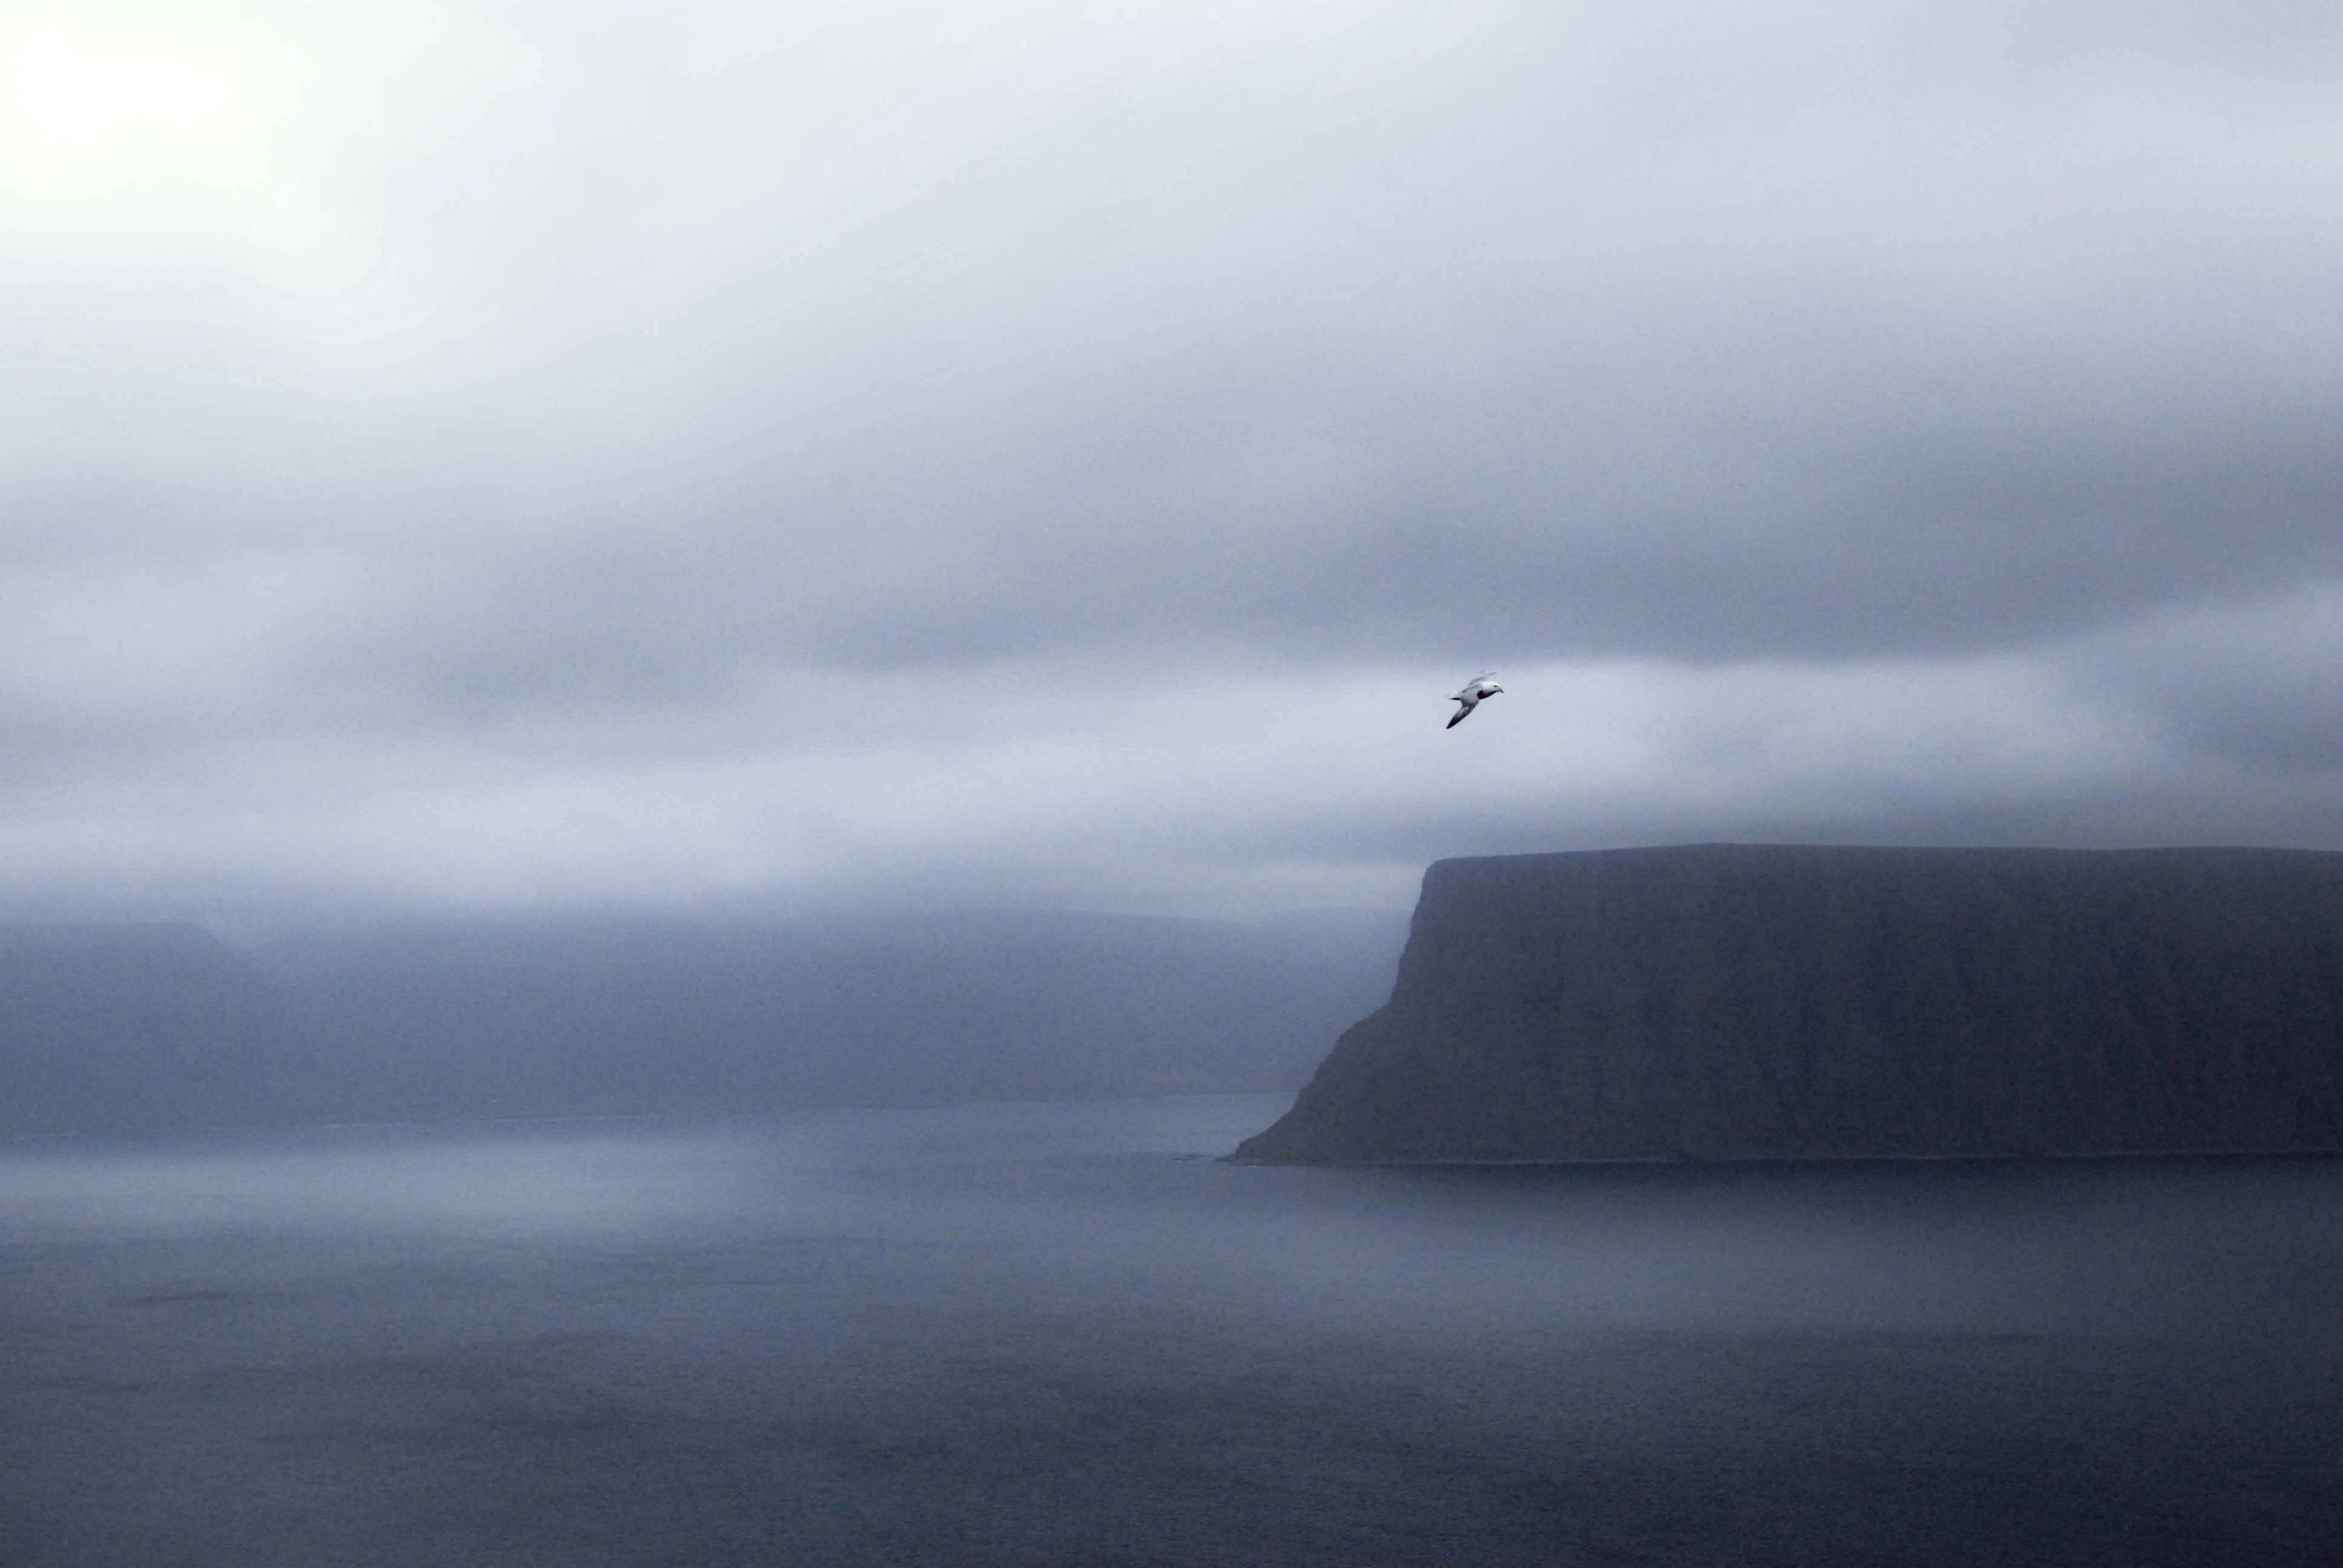
sky, atmospheric phenomenon, sea, ocean, atmosphere, mist, fog, cloud, horizon, water, calm, morning, wave, terrain, cliff, photography, coast, landscape, seabird, headland, wing, wind, haze